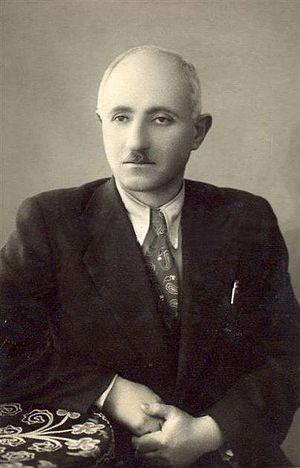
La crise irano-soviétique appelée aussi crise iranienne ou crise d'Azerbaïdjan désigne les tentatives sécessionnistes des provinces kurde et azéri iraniennes, avec l'aide de l'URSS en 1945 et 1946, pour établir des États pro-soviétiques. Le nord de l'Iran avait été occupé par les troupes soviétiques pendant la Seconde Guerre mondiale ; la crise commença quand Staline refusa de retirer les troupes soviétiques d'Iran après la fin de la guerre. Cette crise fut la toute première épreuve de forces de ce qui allait devenir la guerre froide.